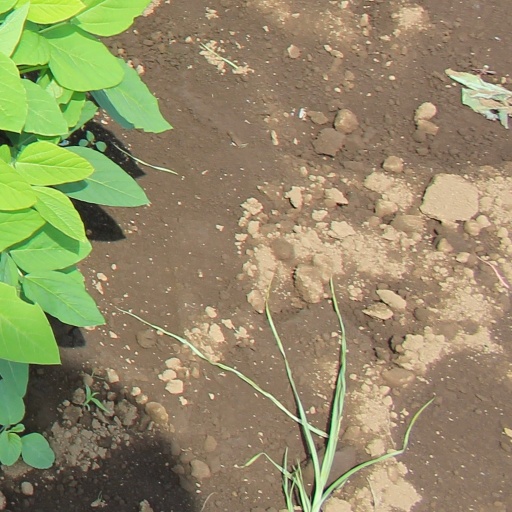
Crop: soybean